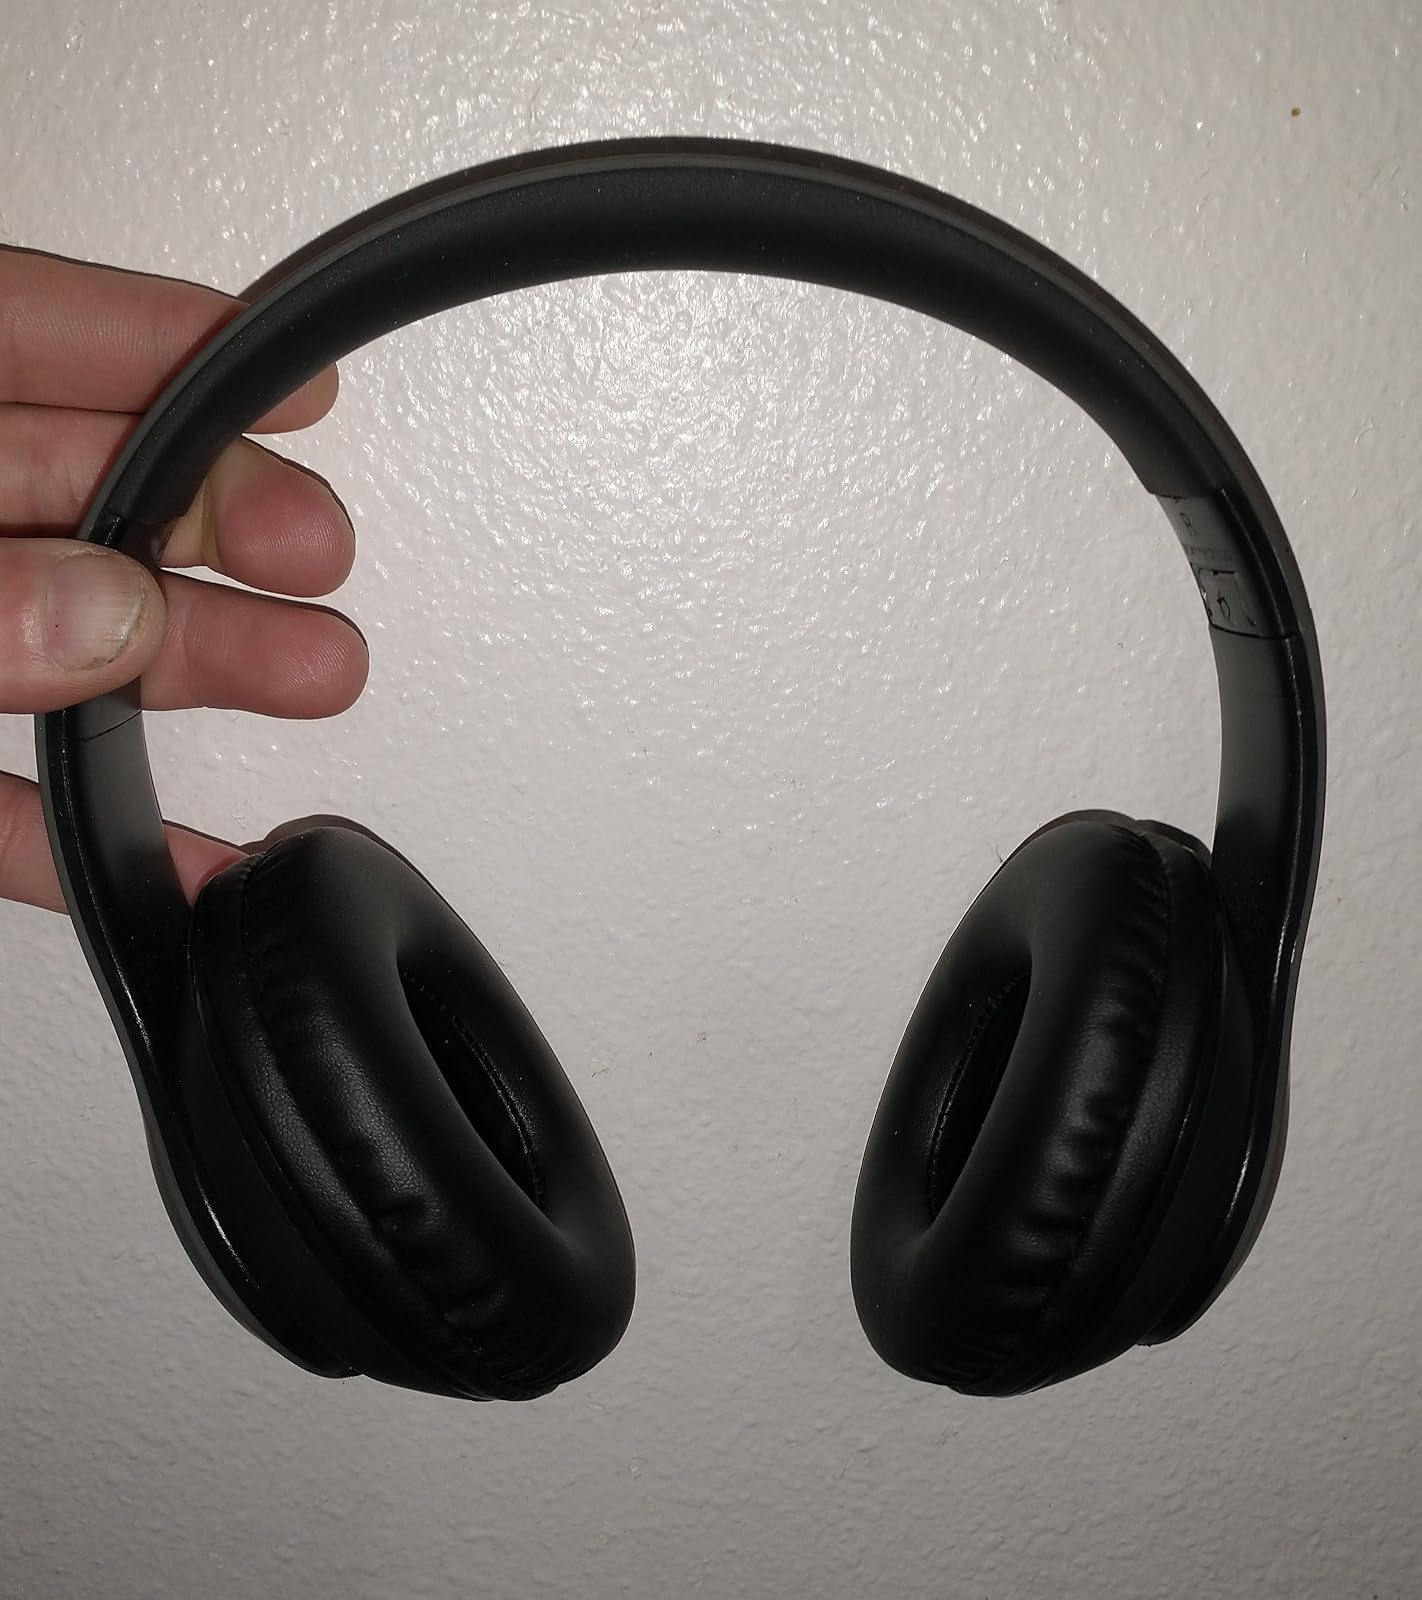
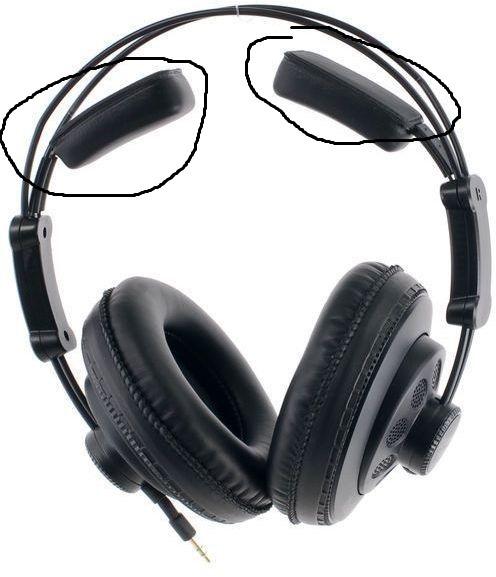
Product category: headphones
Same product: no